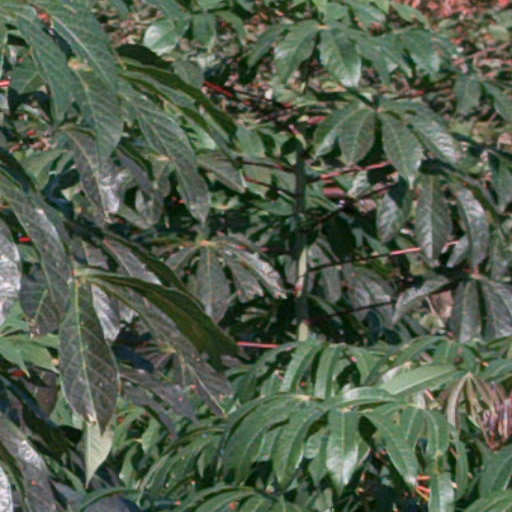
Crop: cassava